Shreya Ghoshal

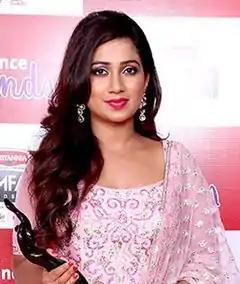
Ghoshal in 2015

Shreya Ghoshal (born 12 March 1984) is an Indian singer. Noted for her wide vocal range and versatility, she is one of the most prolific and influential singers of India. Often referred to as the "Queen of Dynamics" for her remarkable vocal expressions, Ghoshal is widely regarded as one of the greatest vocalists of the Indian subcontinent. She has recorded songs for films and albums in various Indian and foreign languages and received numerous accolades, including five National Film Awards, four Kerala State Film Awards, two Tamil Nadu State Film Awards, one Maharashtra State Award, one Telangana Gaddar Film Award, BFJA Award, seven Filmfare Awards and ten Filmfare Awards South.